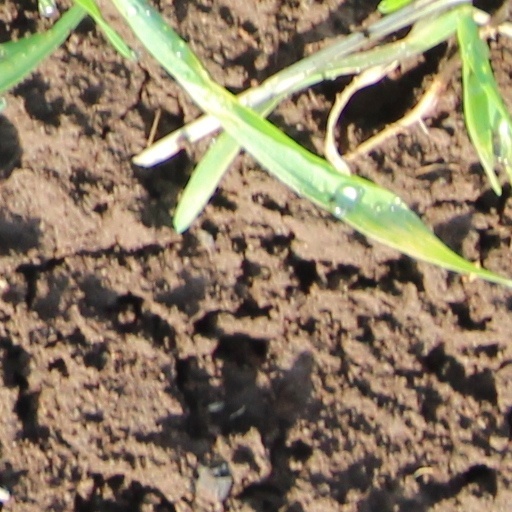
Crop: wheat